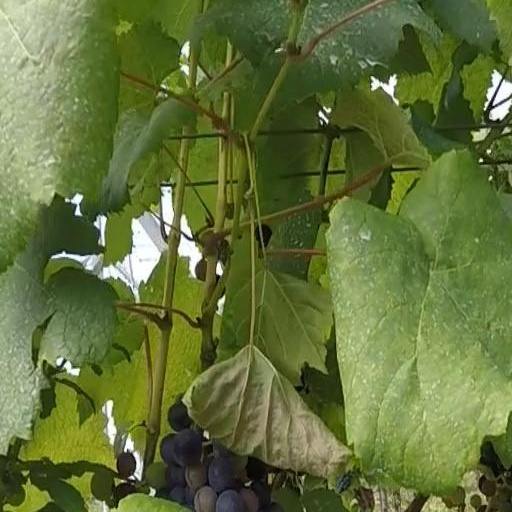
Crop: grape